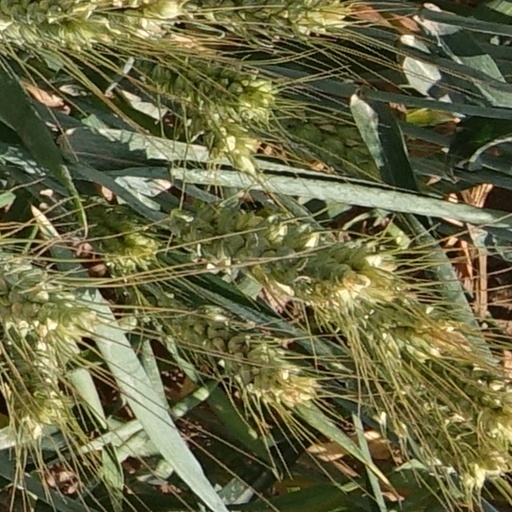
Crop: wheat